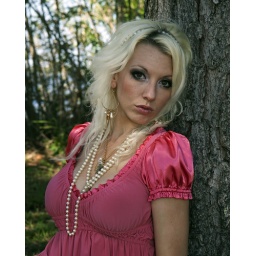
Laura pink dress by tree